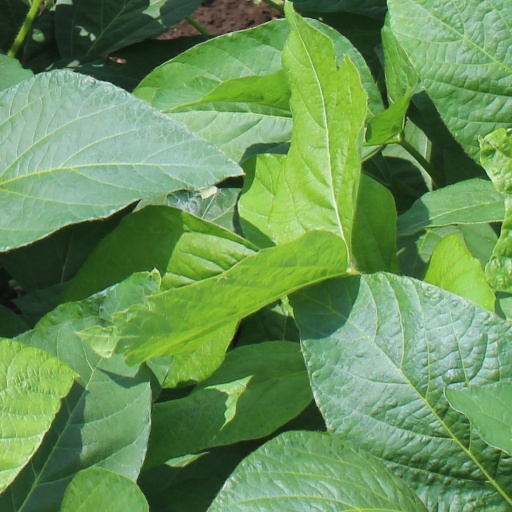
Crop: soybean